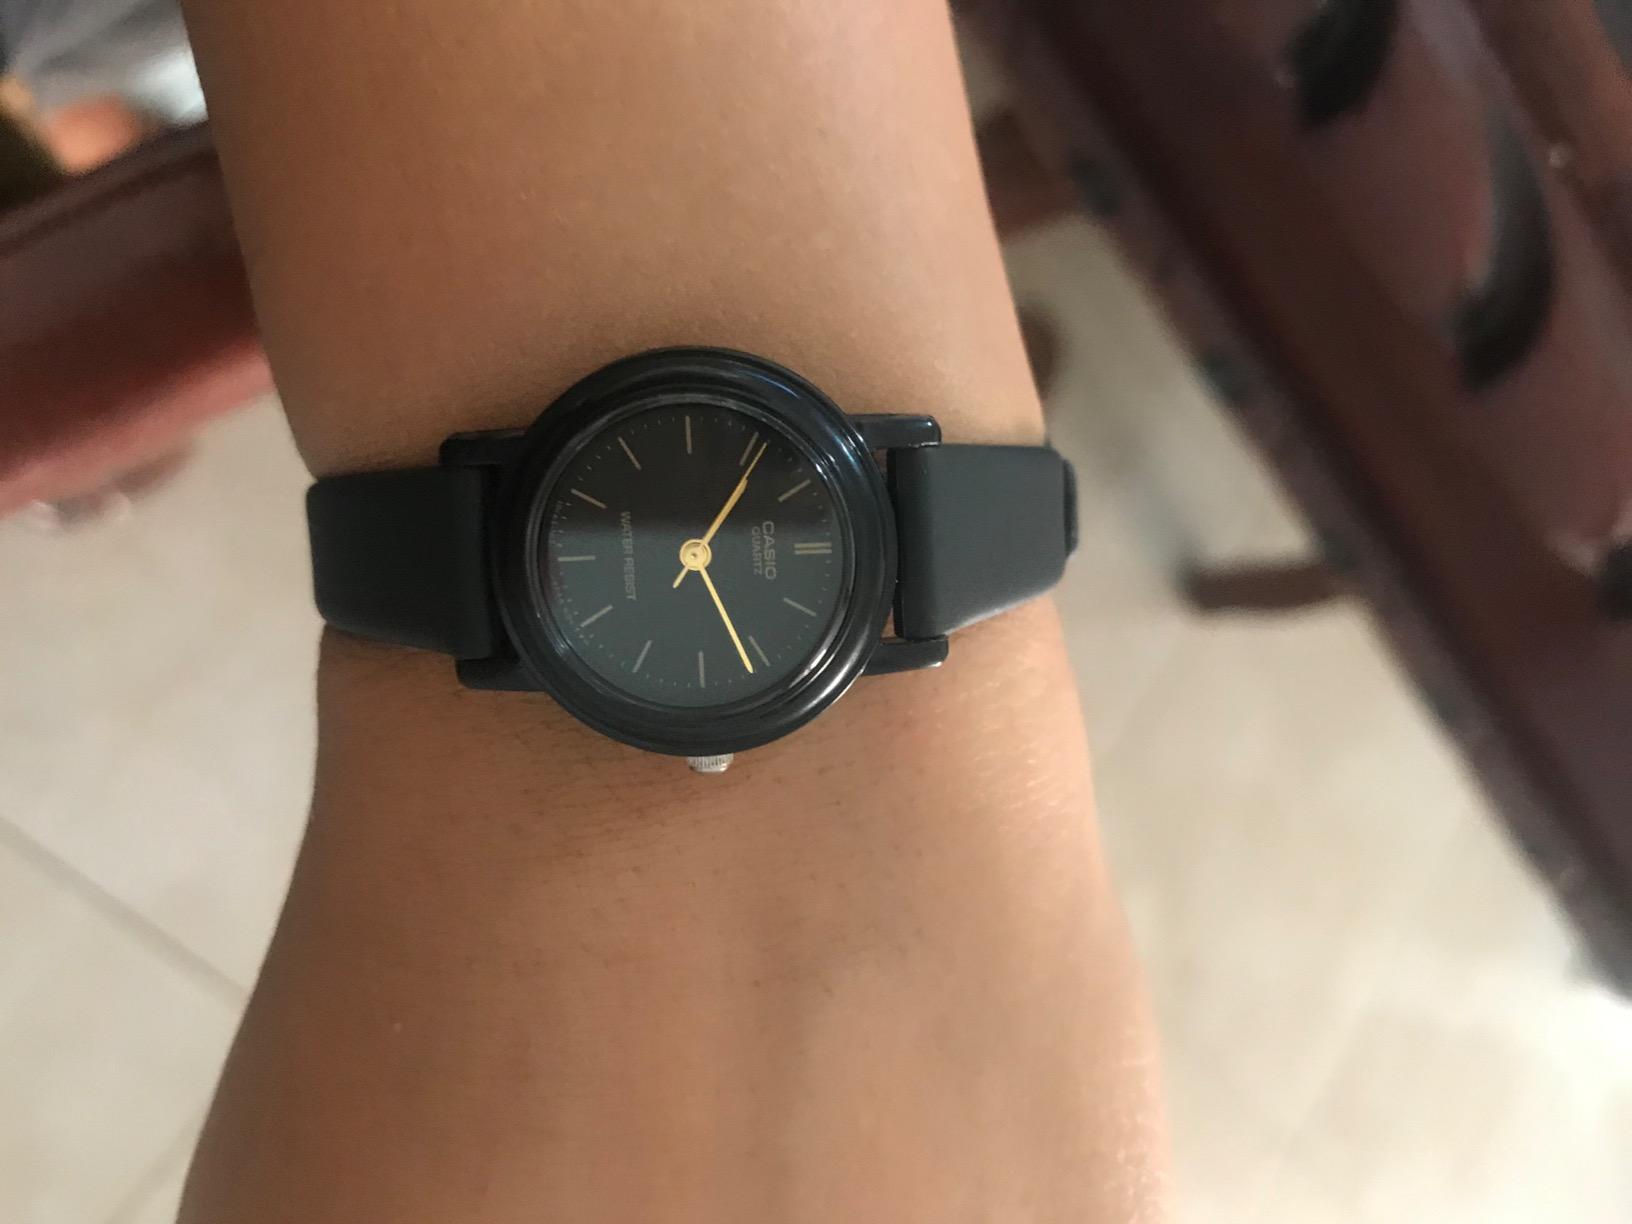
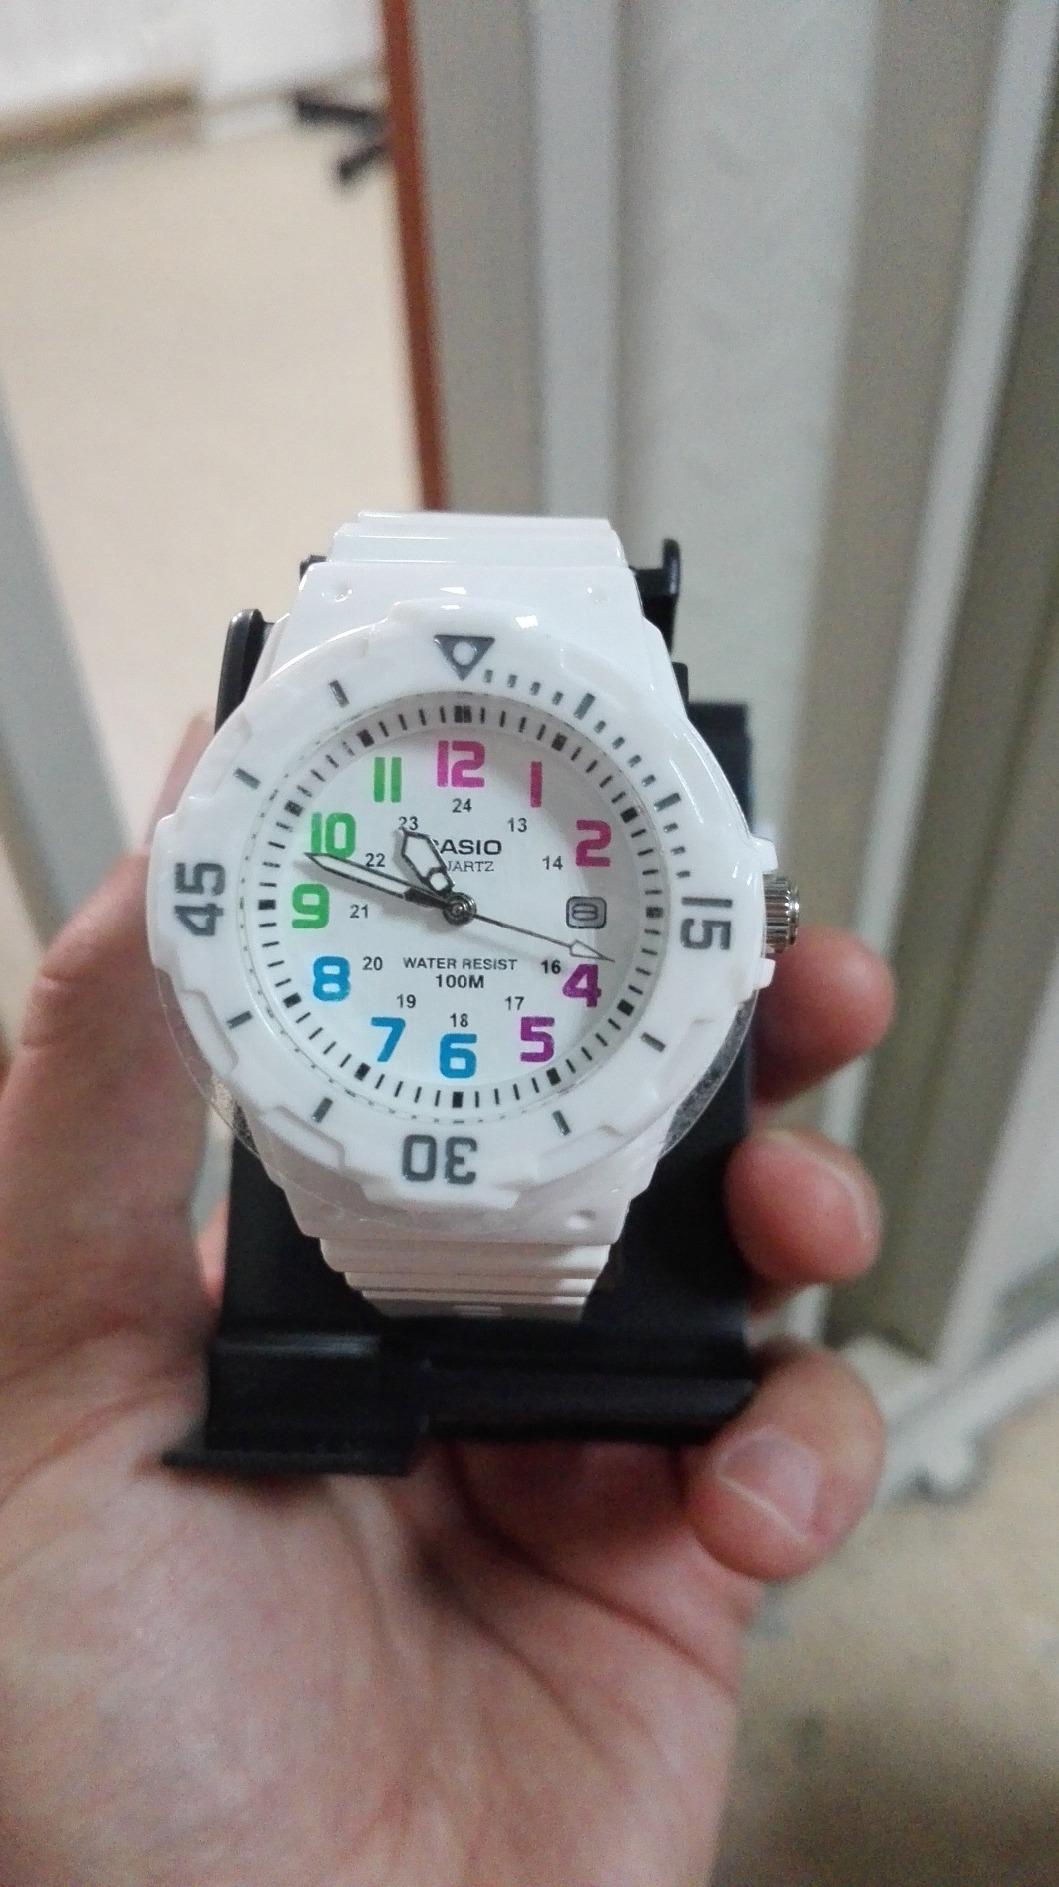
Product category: accessories_watch
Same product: no